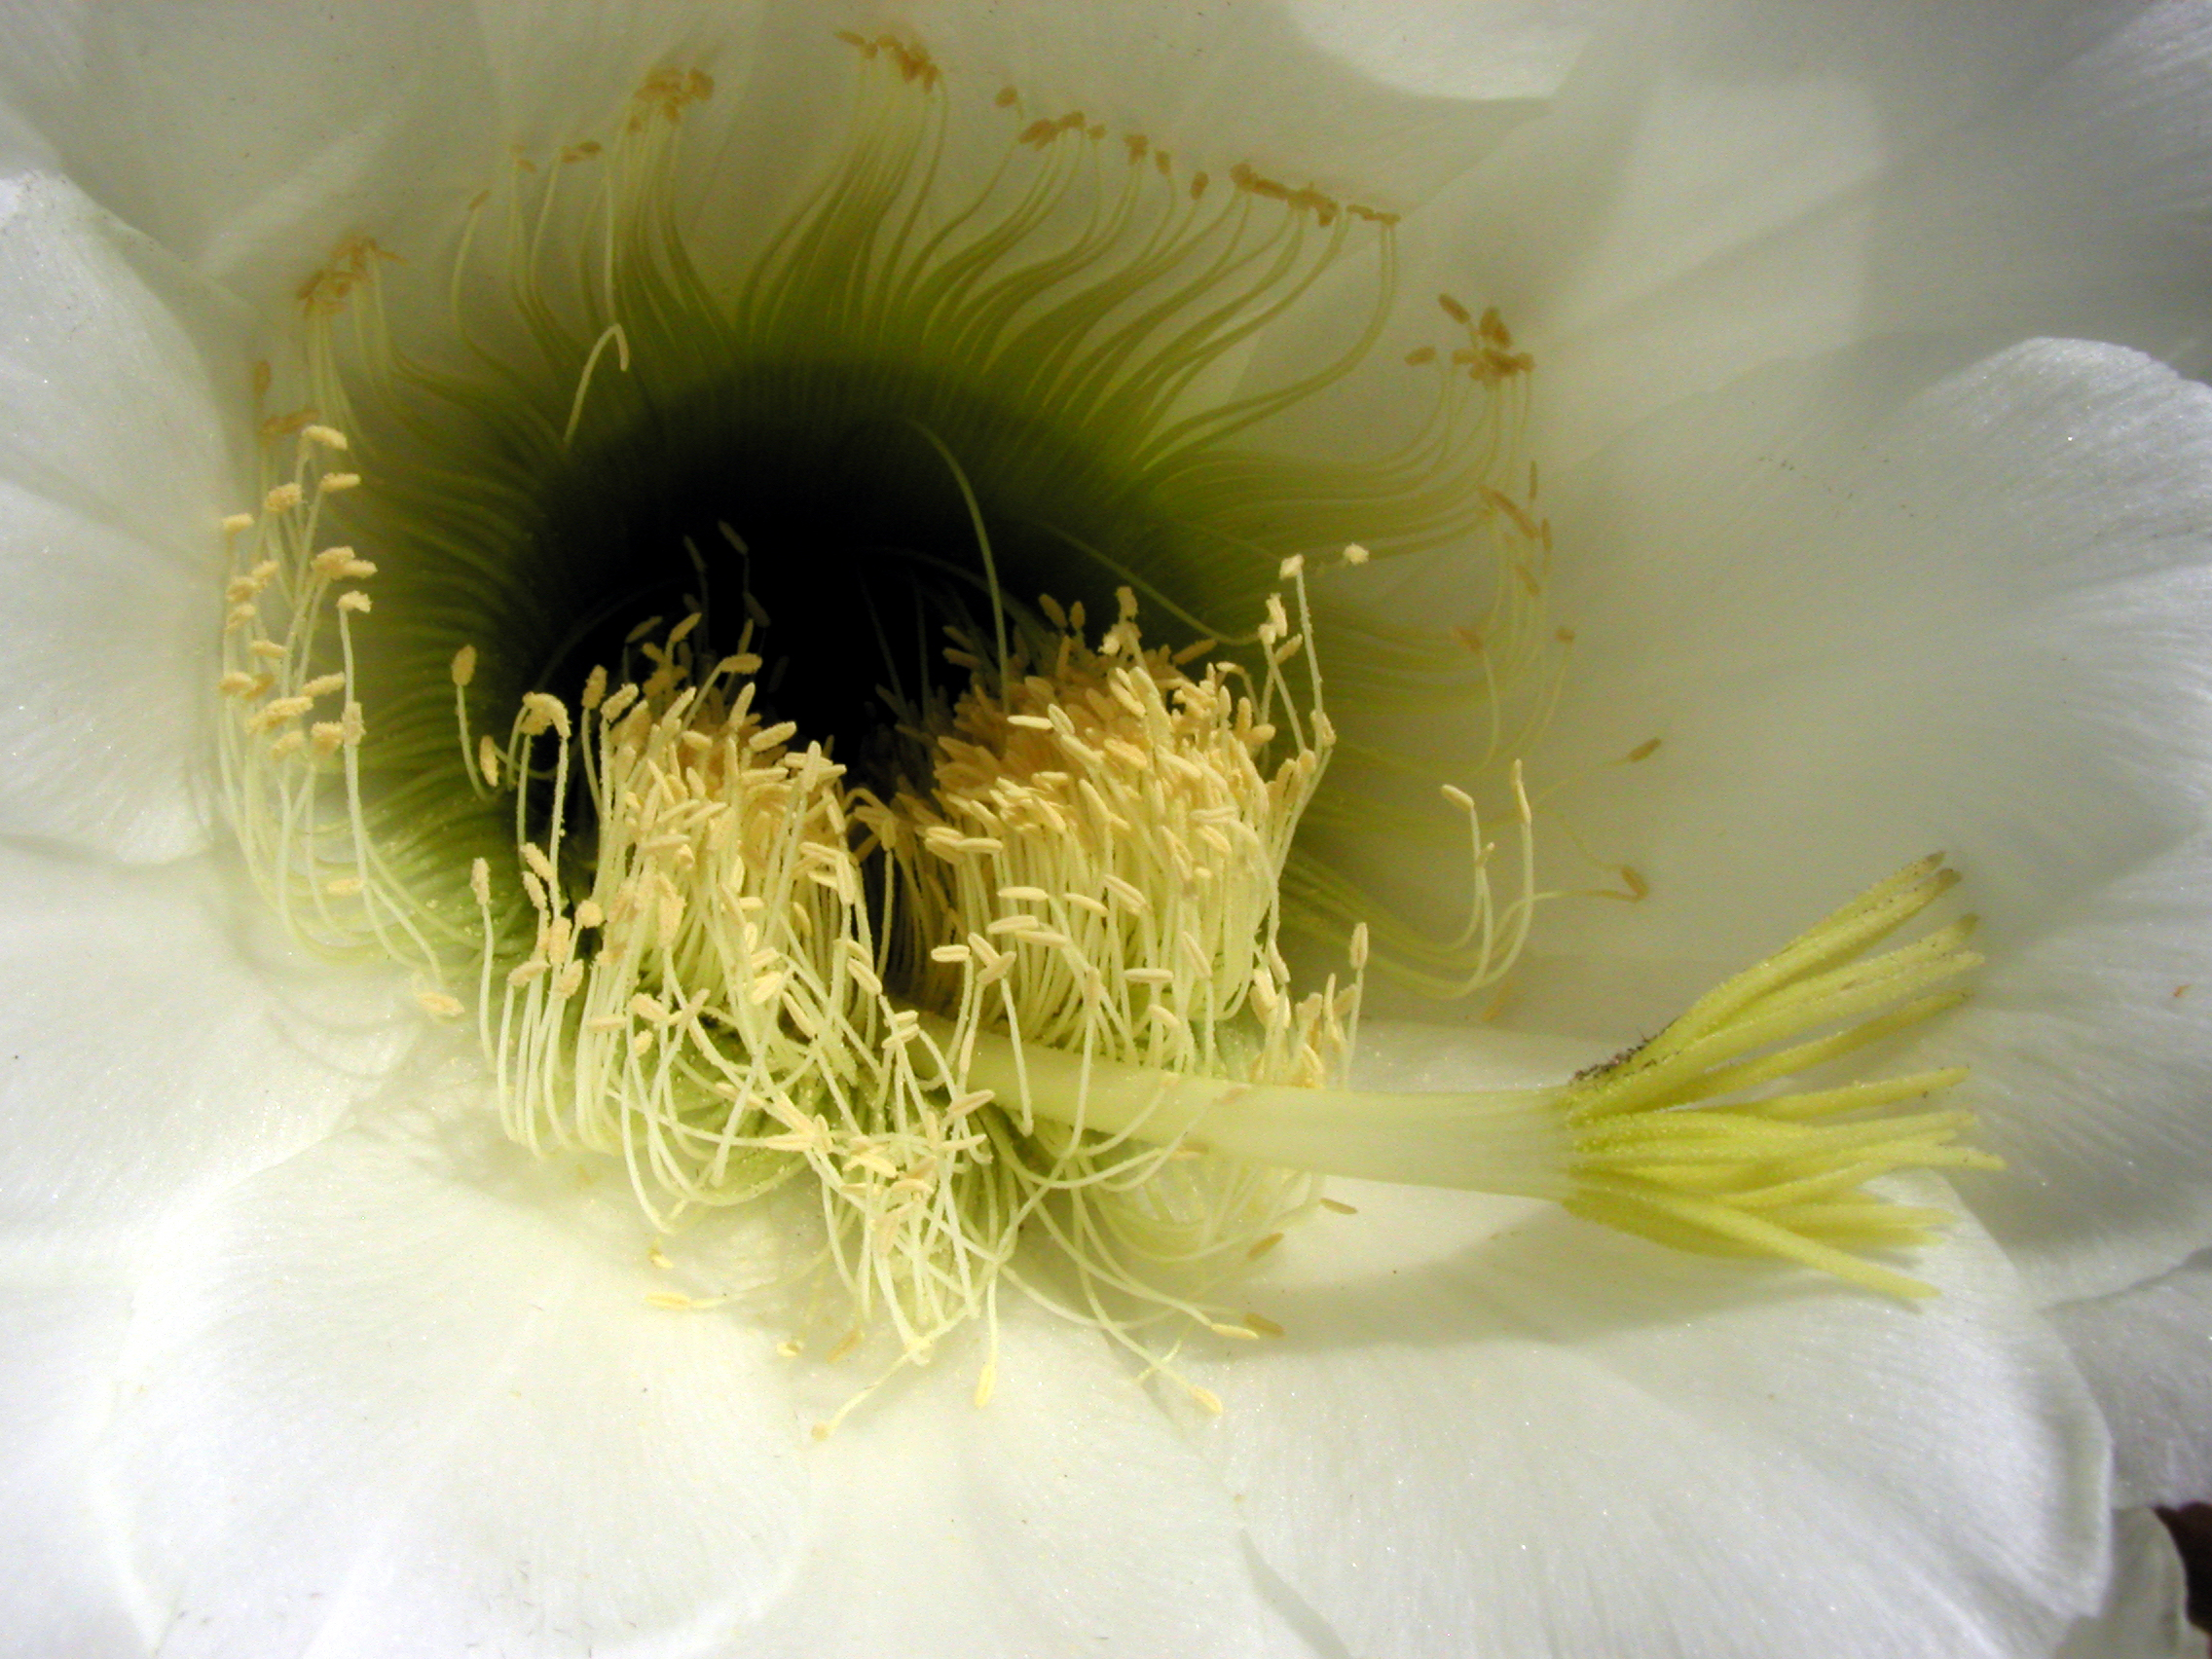
blossom, cactus, plant, photography, flower, petal, pollen, produce, botany, yellow, flora, close up, macro photography, flowering plant, plant stem, land plant